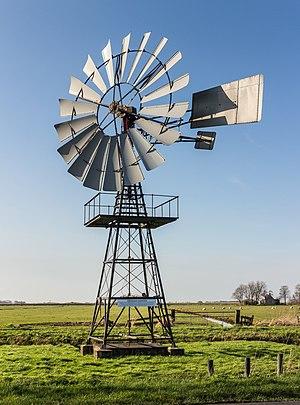
Une pompe à vent ou pompe à énergie éolienne est un type d'éolienne utilisée pour pomper de l'eau.